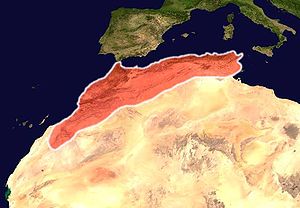
Maghreb
De orange område er Atlasbjergene, som befolkningsmæssigt og historisk svarer til Maghreb (selv om ørkenområderne mod syd også tilhører landene).
"Al-Maghreb betyder på arabisk ""solnedgang"", der også kan forstås som: vest. I 700-tallet brugte arabiske erobrere betegnelsen om Nordvestafrika: vore dages Tunesien, Algeriet, Marokko, Vestsahara og Mauretanien. Maghrib er også den muslimske solnedgangsbøn, mens el-Maghreb el-araby ""det vestlige Arabien"" bruges om regionen, mens el-Mashriq el-araby betyder Libanon, Syrien og Irak.